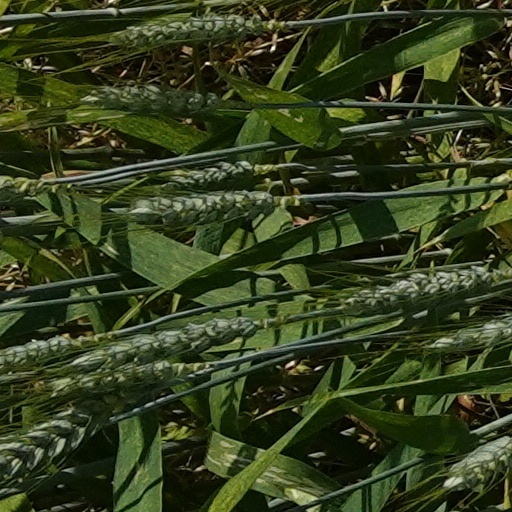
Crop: wheat